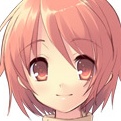
Portrait style: Anime Portrait